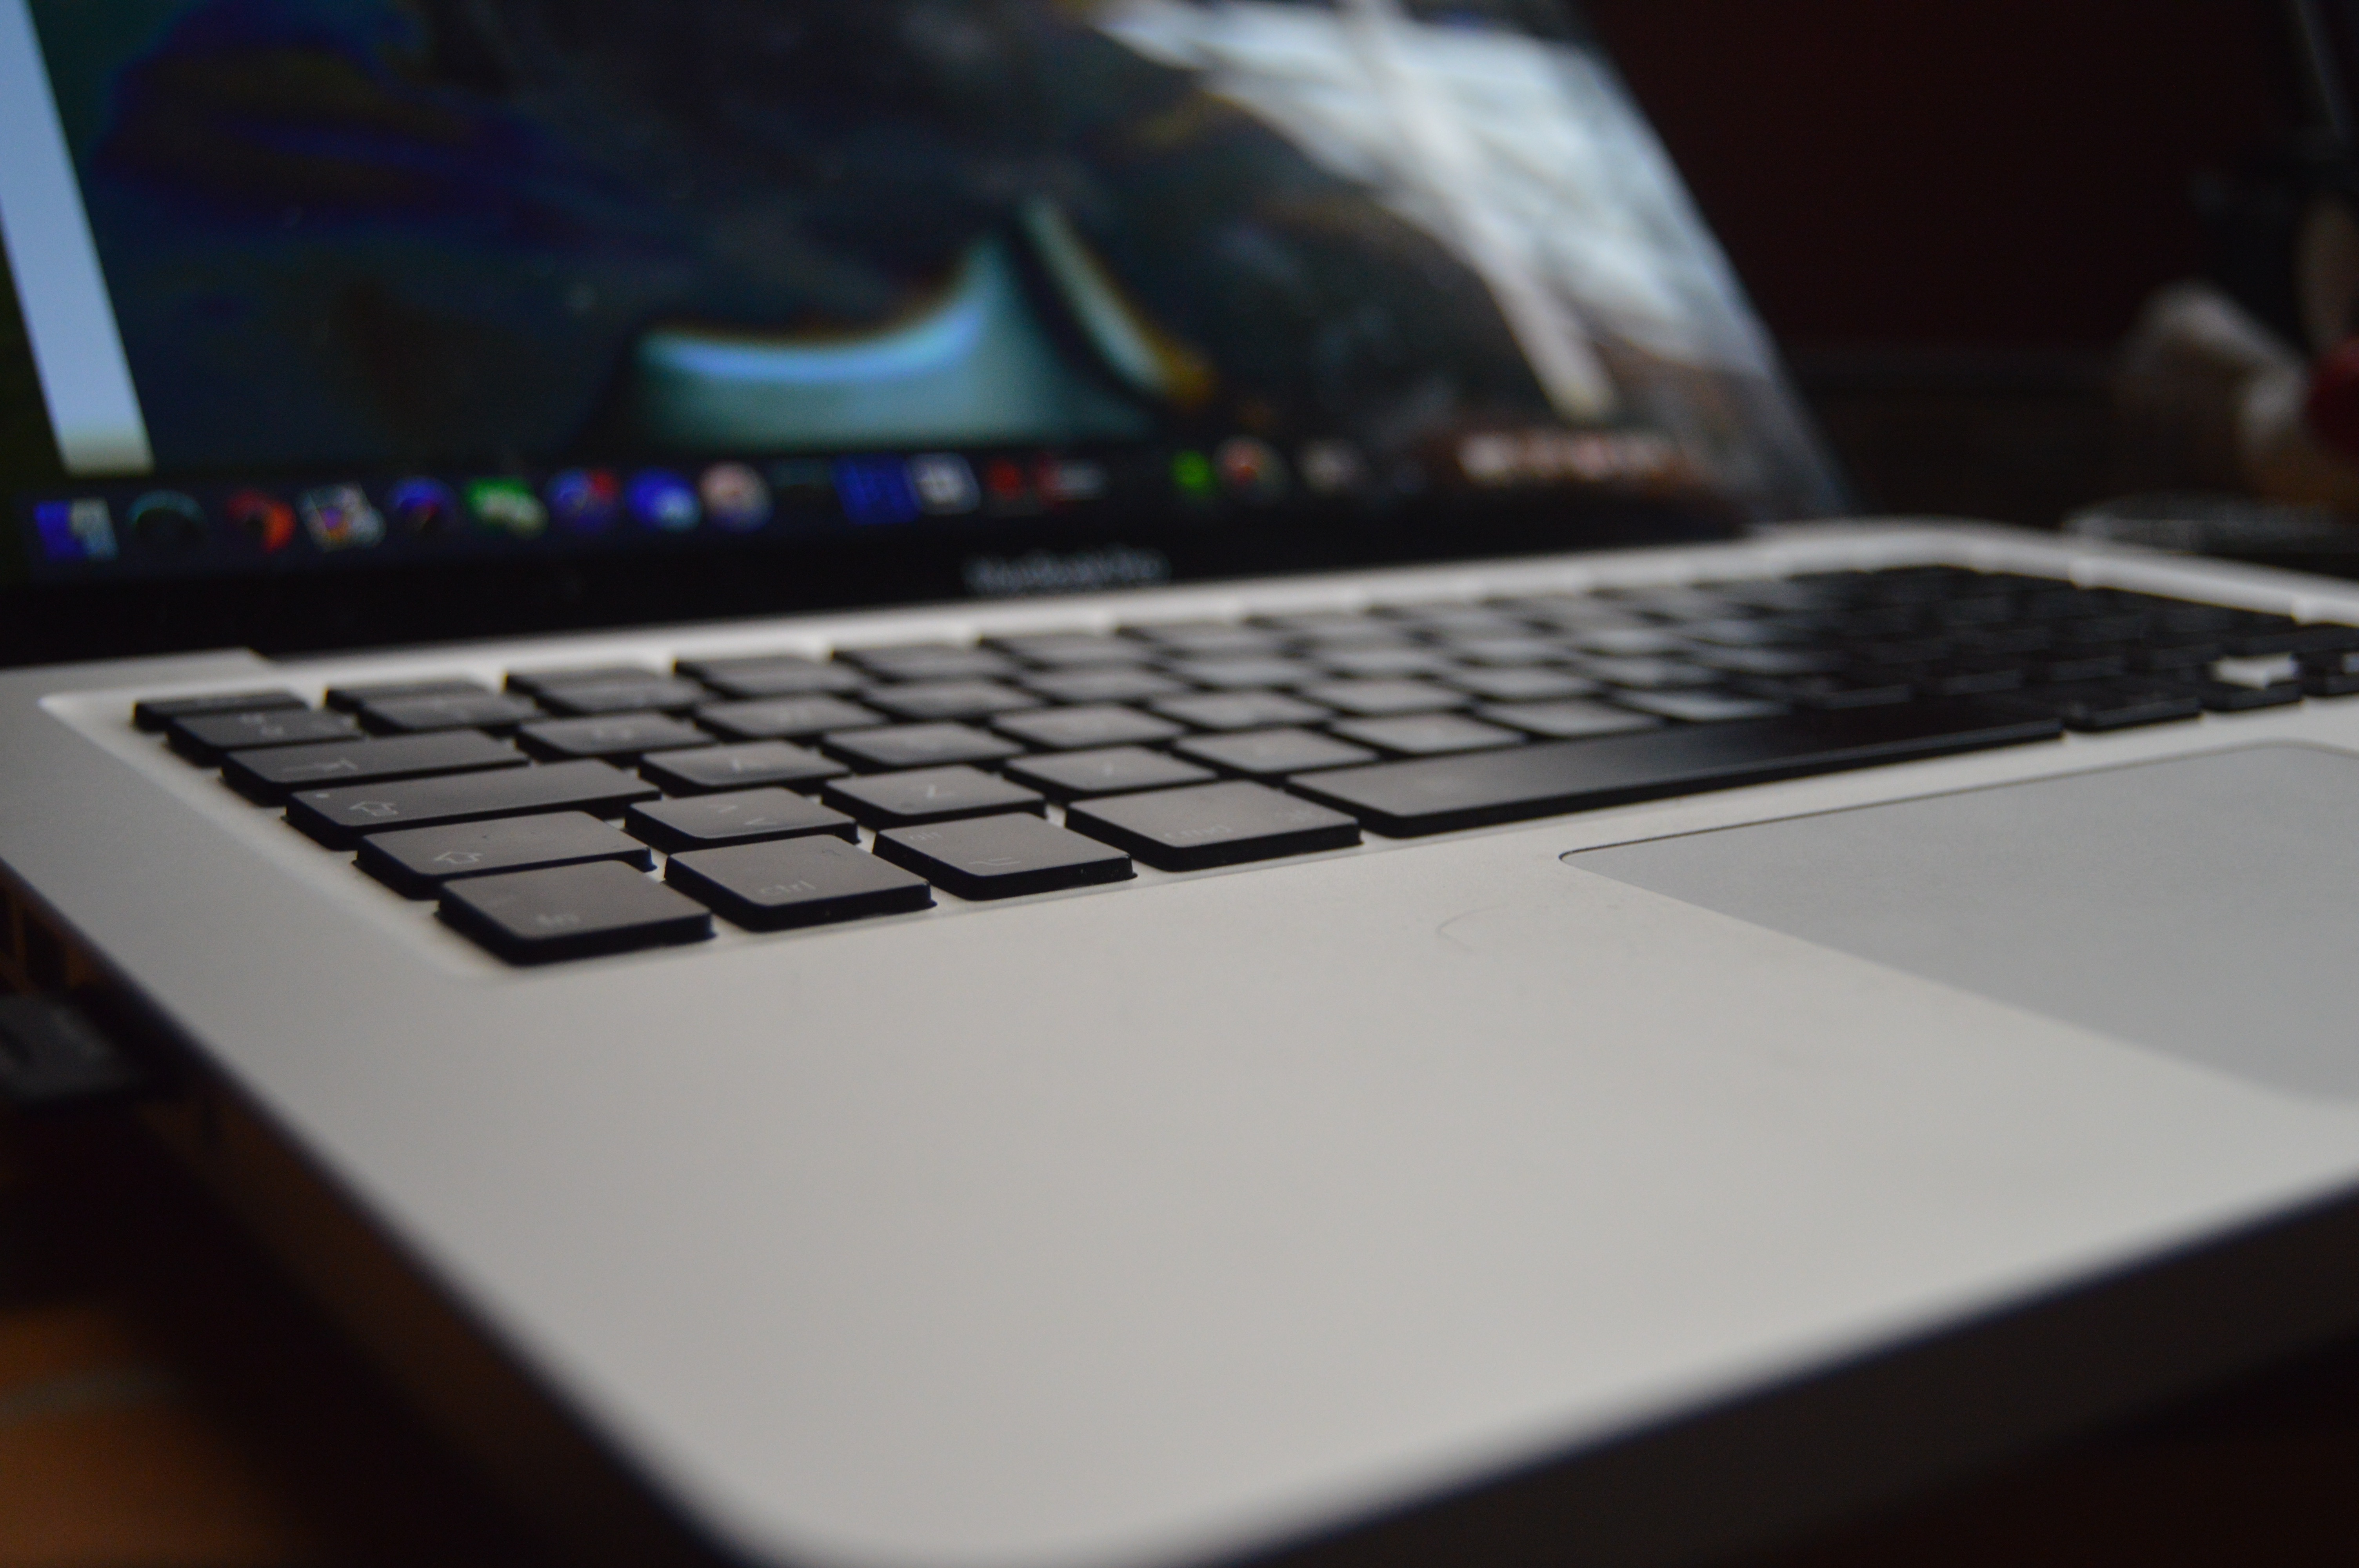
laptop, computer, macbook, work, apple, working, keyboard, technology, workspace, macbook pro, keys, multimedia, computer keyboard, personal computer, electronic device, computer hardware, musical keyboard, personal computer hardware